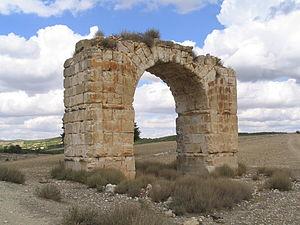
Arc de la ville romaine de Seressi
Cette liste des sites archéologiques de Tunisie donne un aperçu des sites archéologiques répartis sur le territoire de l'actuelle Tunisie.